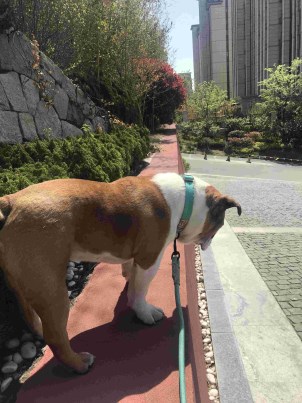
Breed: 1121-n000002-French_bulldog